History of Stroud Green

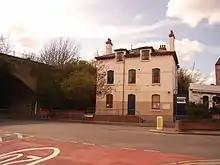
The station house at Stroud Green, at the junction of Stapleton Hall Road and Ferme Park Road, in March 2008

A Congregational church was founded to serve Stroud Green, on land at the corner of Mount View Road and Granville Roads, which was acquired with help from the local Park, Highgate, and Tollington Park Congregational chapels.